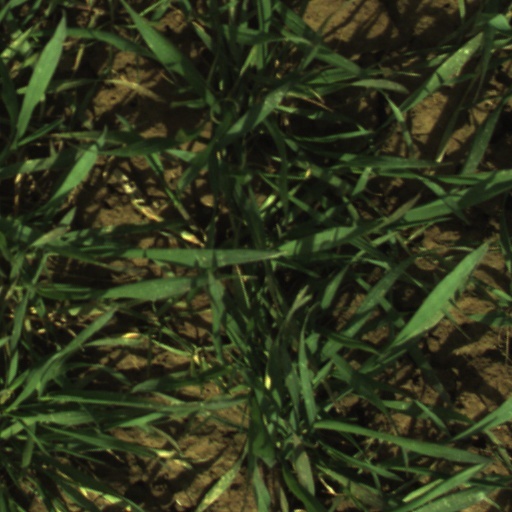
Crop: wheat